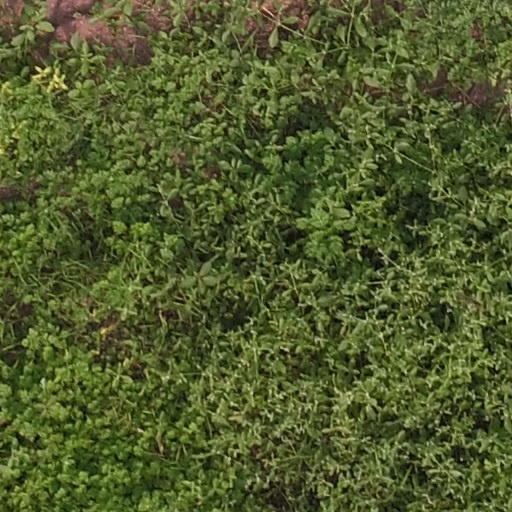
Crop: maize; corn